Solar Umbrella house

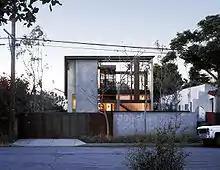
Solar Umbrella as seen from Woodlawn Ave

The Solar Umbrella House is a private residence in Venice, Los Angeles, California, remodeled using active and passive solar design strategies to enable the house to function independent of the electrical grid. The design was inspired by Paul Rudolph’s 1953 Umbrella House for Philip Hanson Hiss III's Lido Shores, Sarasota, development. Originally a small bungalow, the owners added in 2005, remodeling it in such a way that the house is almost 100% energy neutral.